Coniine

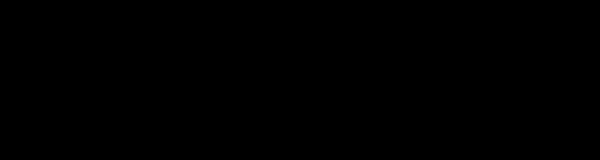
Original Synthesis by Ladenburg

The scheme proposed by Ladenburg gave poor yields, so the quest for alternative routes was open. A slightly better yield is observed if 2-methylpyridine and acetaldehyde are heated in a sealed tube with hydrochloric acid for 10 hours. A mixture of 2-propenylpyridine and 2-chloropropylpyridine is formed and is subsequently reduced by sodium in ethanol to give "rac"-coniine. Note: although the scheme below shows a single enantiomer of coniine, the final reaction produces a racemic mixture that is then separated